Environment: real
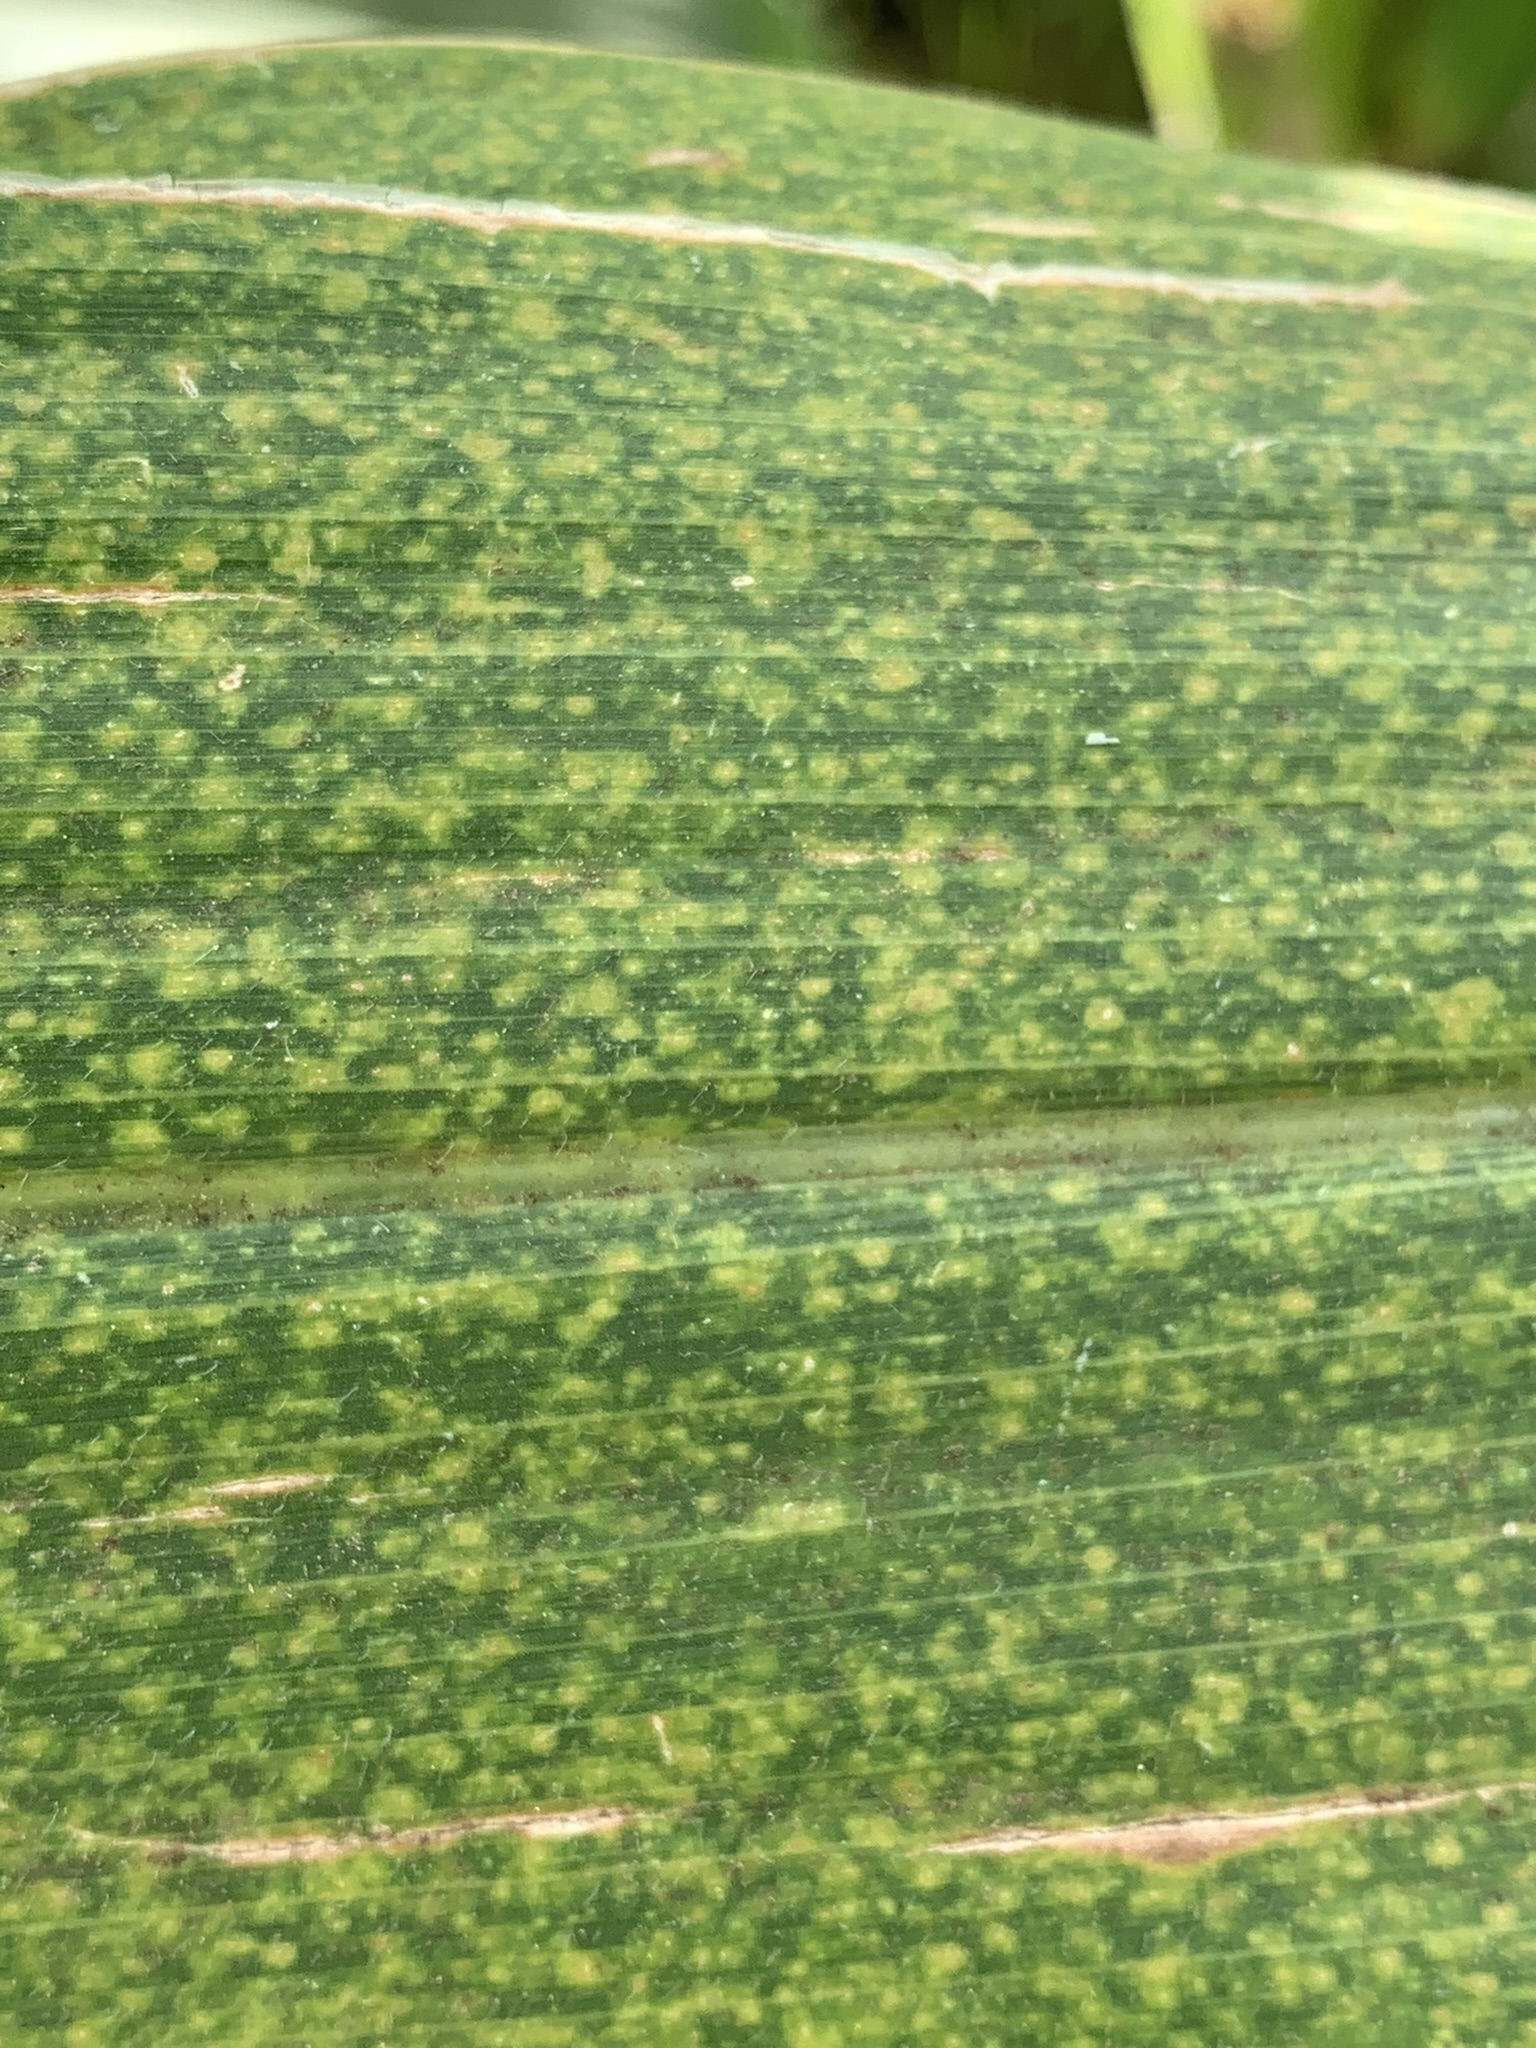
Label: lethal_necrosis